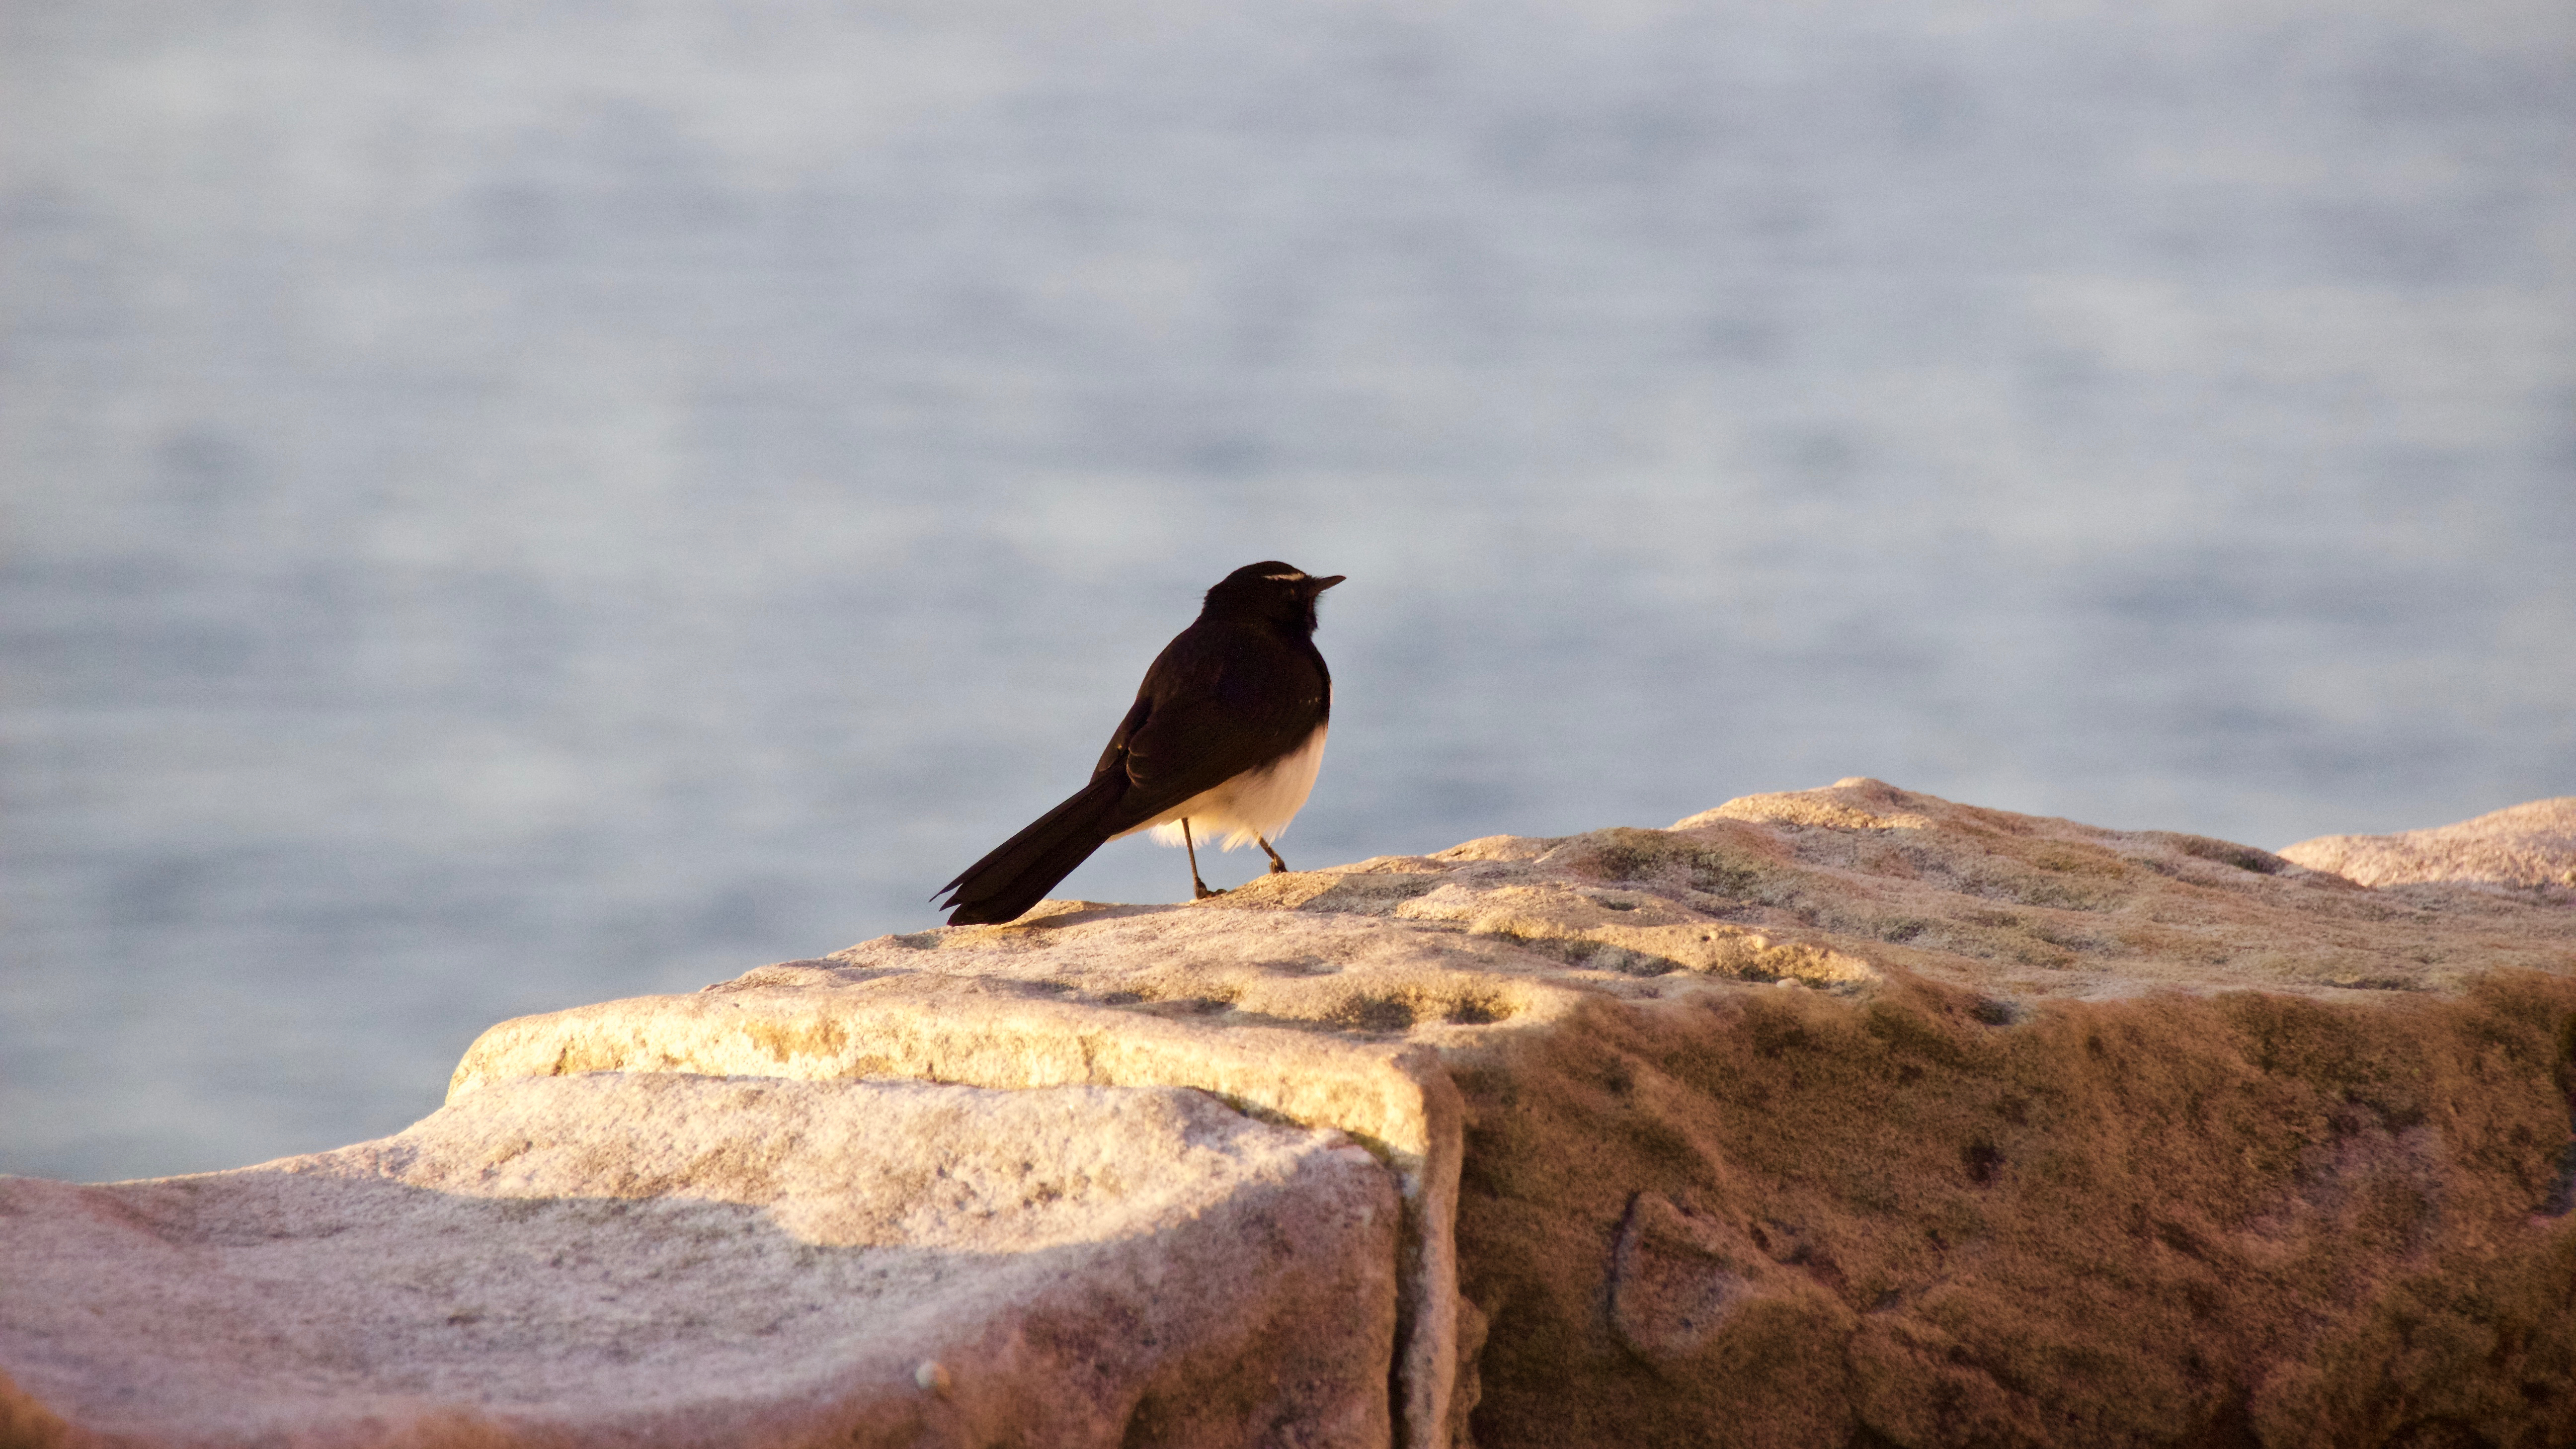
bird, water, beak, wood, bedrock, sky, landscape, songbird, rock, perching bird, feather, wildlife, terrestrial animal, old world flycatcher